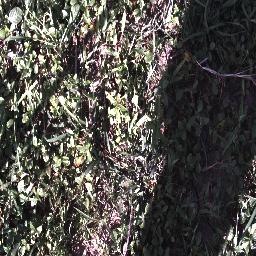
Label: negative